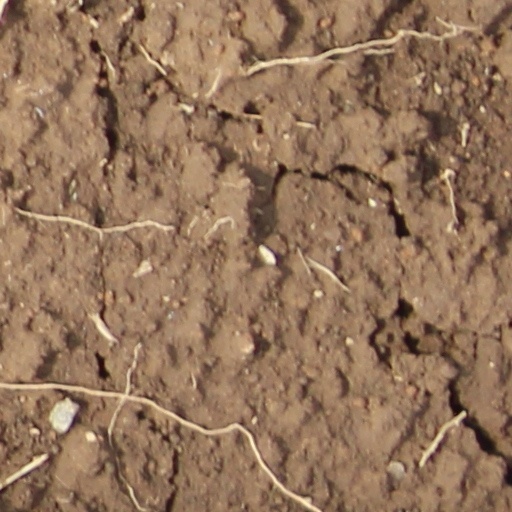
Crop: wheat